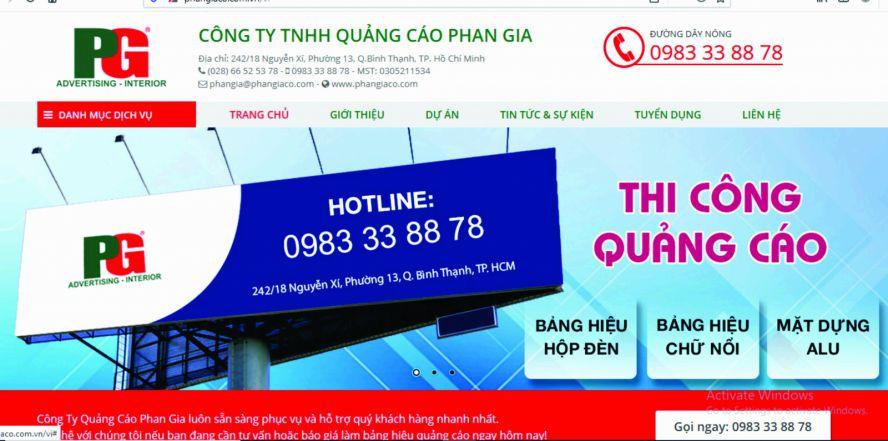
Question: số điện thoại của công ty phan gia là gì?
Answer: số điện thoại của công ty phan gia là 0983338878